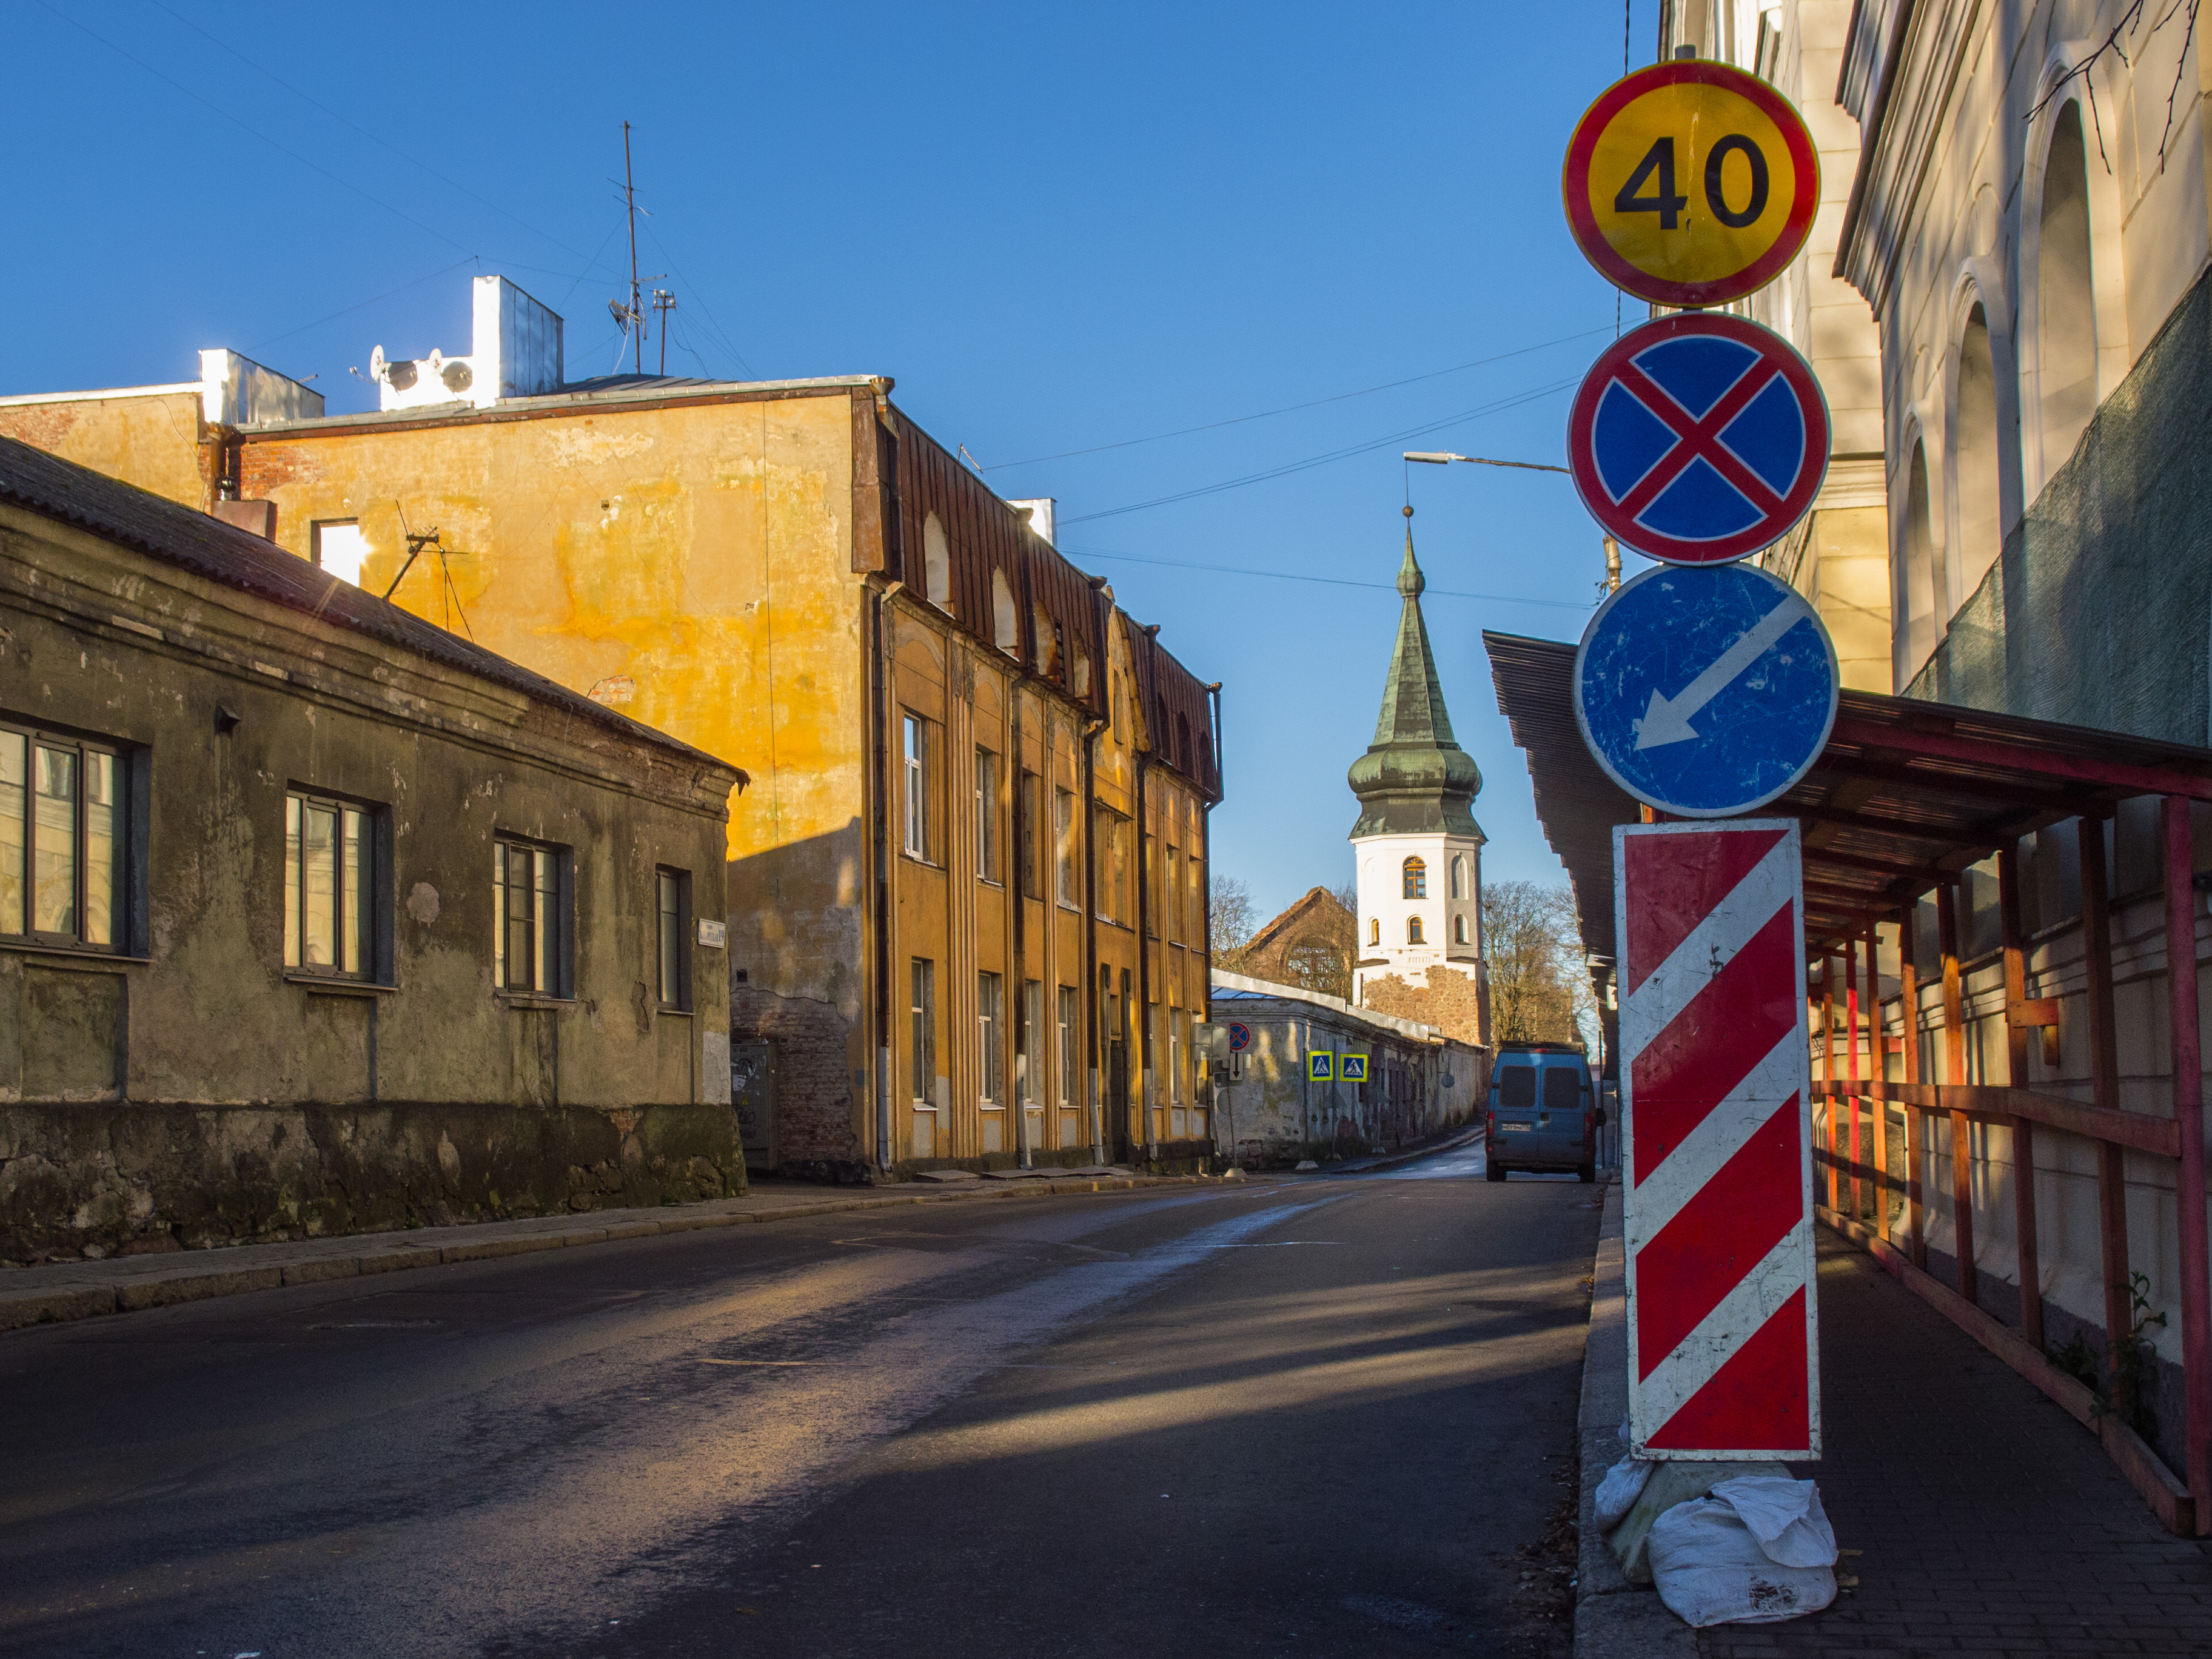
image, traffic sign, town, landmark, wall, sky, light, urban area, street, sign, architecture, yellow, road, signage, building, city, infrastructure, road surface, neighbourhood, street light, facade, shadow, house, street sign, thoroughfare, tourism, vacation, lane, asphalt